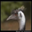
Label: bird